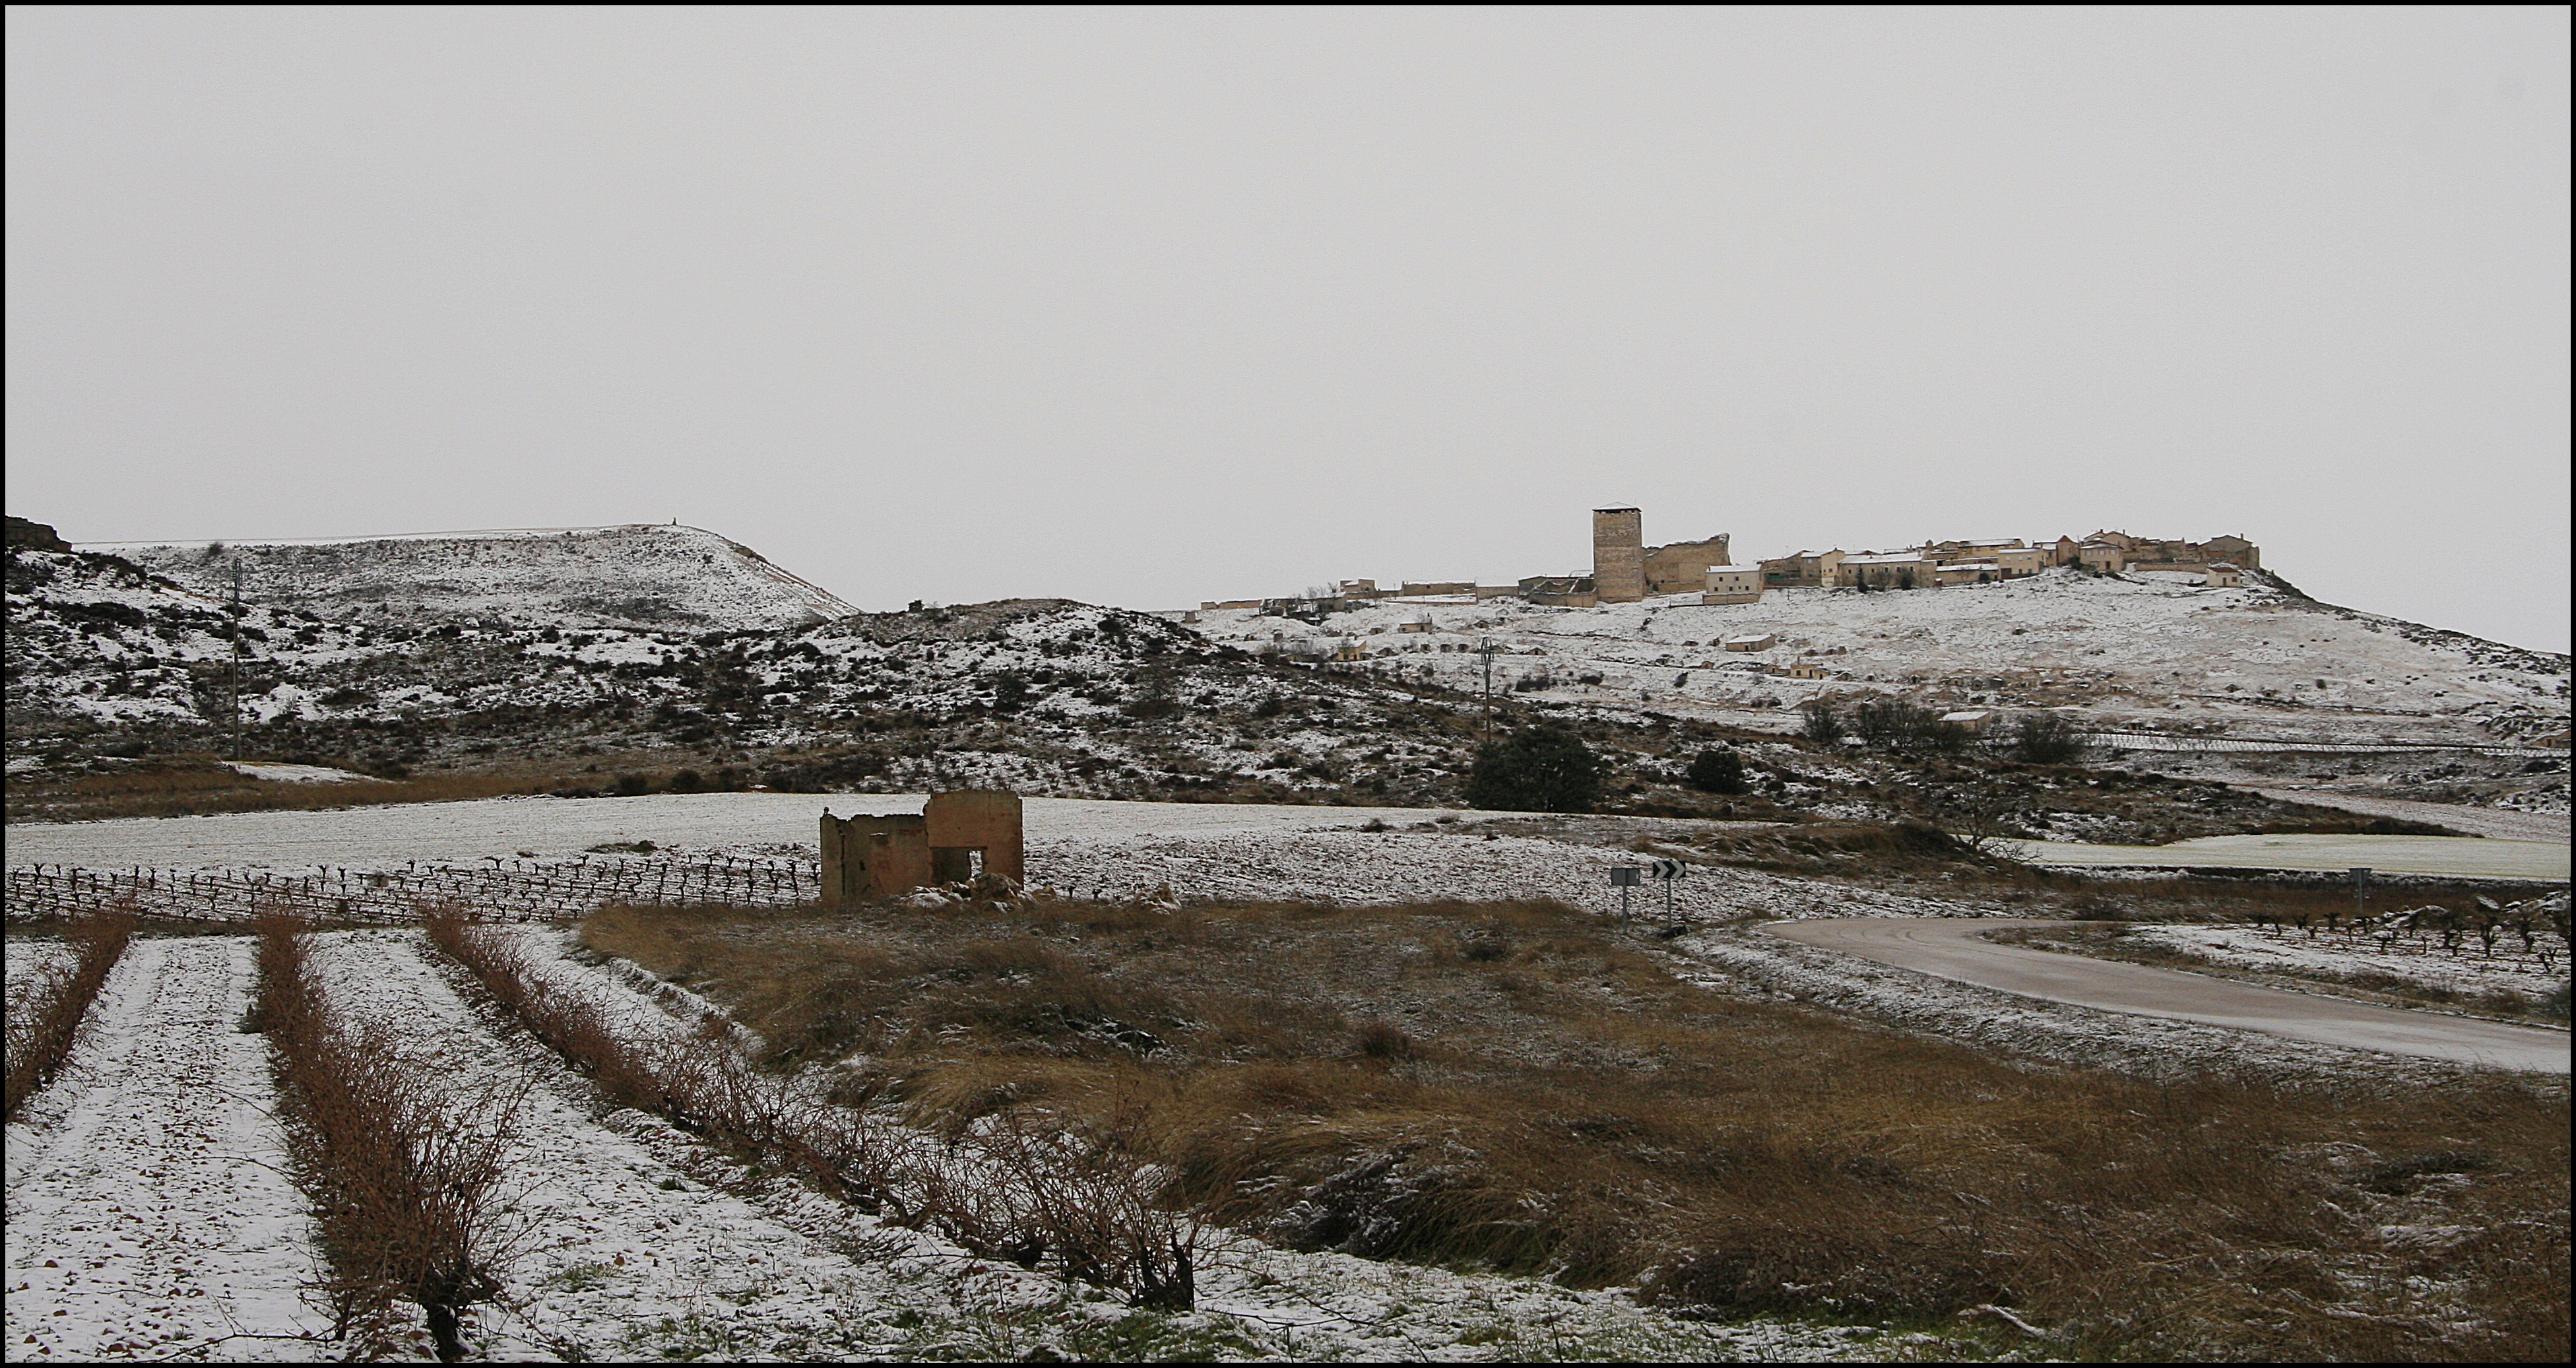
snow, winter, wall, weather, season, ruins, history, mygearandme, ancient history